Htay Kywe (activist)

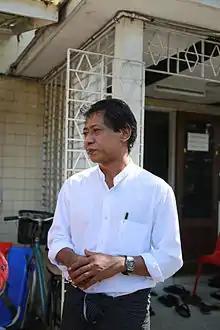
Htay Kywe in front of 88 Generation Students' Office in Yangon, Myanmar.

Htay Kywe is a repeatedly-imprisoned Burmese pro-democracy activist who was considered a prisoner of conscience by Amnesty International. BBC News describes him as a key member of the 8888 Generation movement.